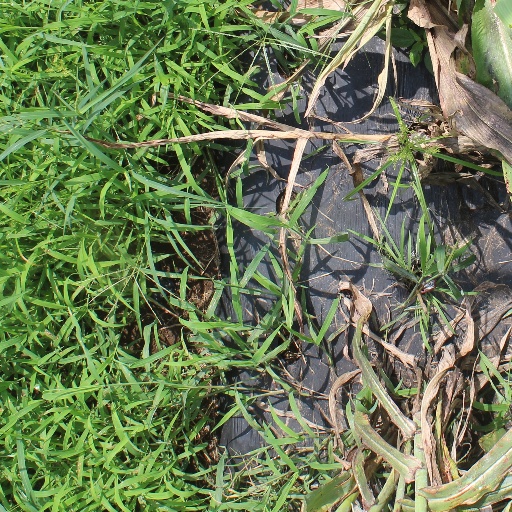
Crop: sorghum